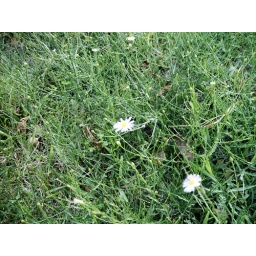
Unknown flower in the grass